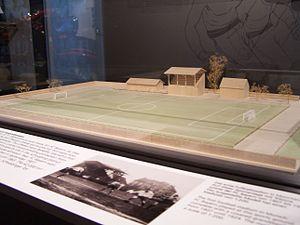
Le Fußball-Club Bayern München e.V., couramment abrégé en FC Bayern München ou FC Bayern et partiellement francisé en FC Bayern Munich, Bayern Munich ou Bayern de Munich, est un club omnisports allemand fondé le 27 février 1900 et basé à Munich, en Bavière. Le club est connu par sa section football, externalisé en 2001 en FC Bayern München AG. Son équipe masculine joue depuis 1965 en Bundesliga et est surnommée Rekordmeister, étant l'un des clubs les plus titrés d'Allemagne et d'Europe.
Le derby de Munich est le match de football qui oppose les deux clubs principaux de la ville de Munich en Bavière que sont le Bayern Munich et le TSV 1860 Munich. Au cours de leur histoire, les deux clubs ont entretenu l'antagonisme qui les oppose. La première confrontation a lieu en septembre 1902 et voit la victoire du FC Bayern. Le premier derby de l'ère du sport professionnel est disputé en août 1965 et voit la victoire du TSV 1860.